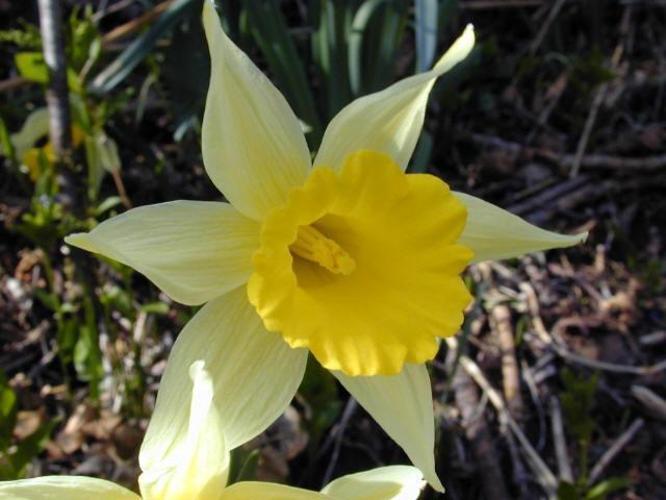
Flower: Daffodil